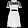
Label: Dress